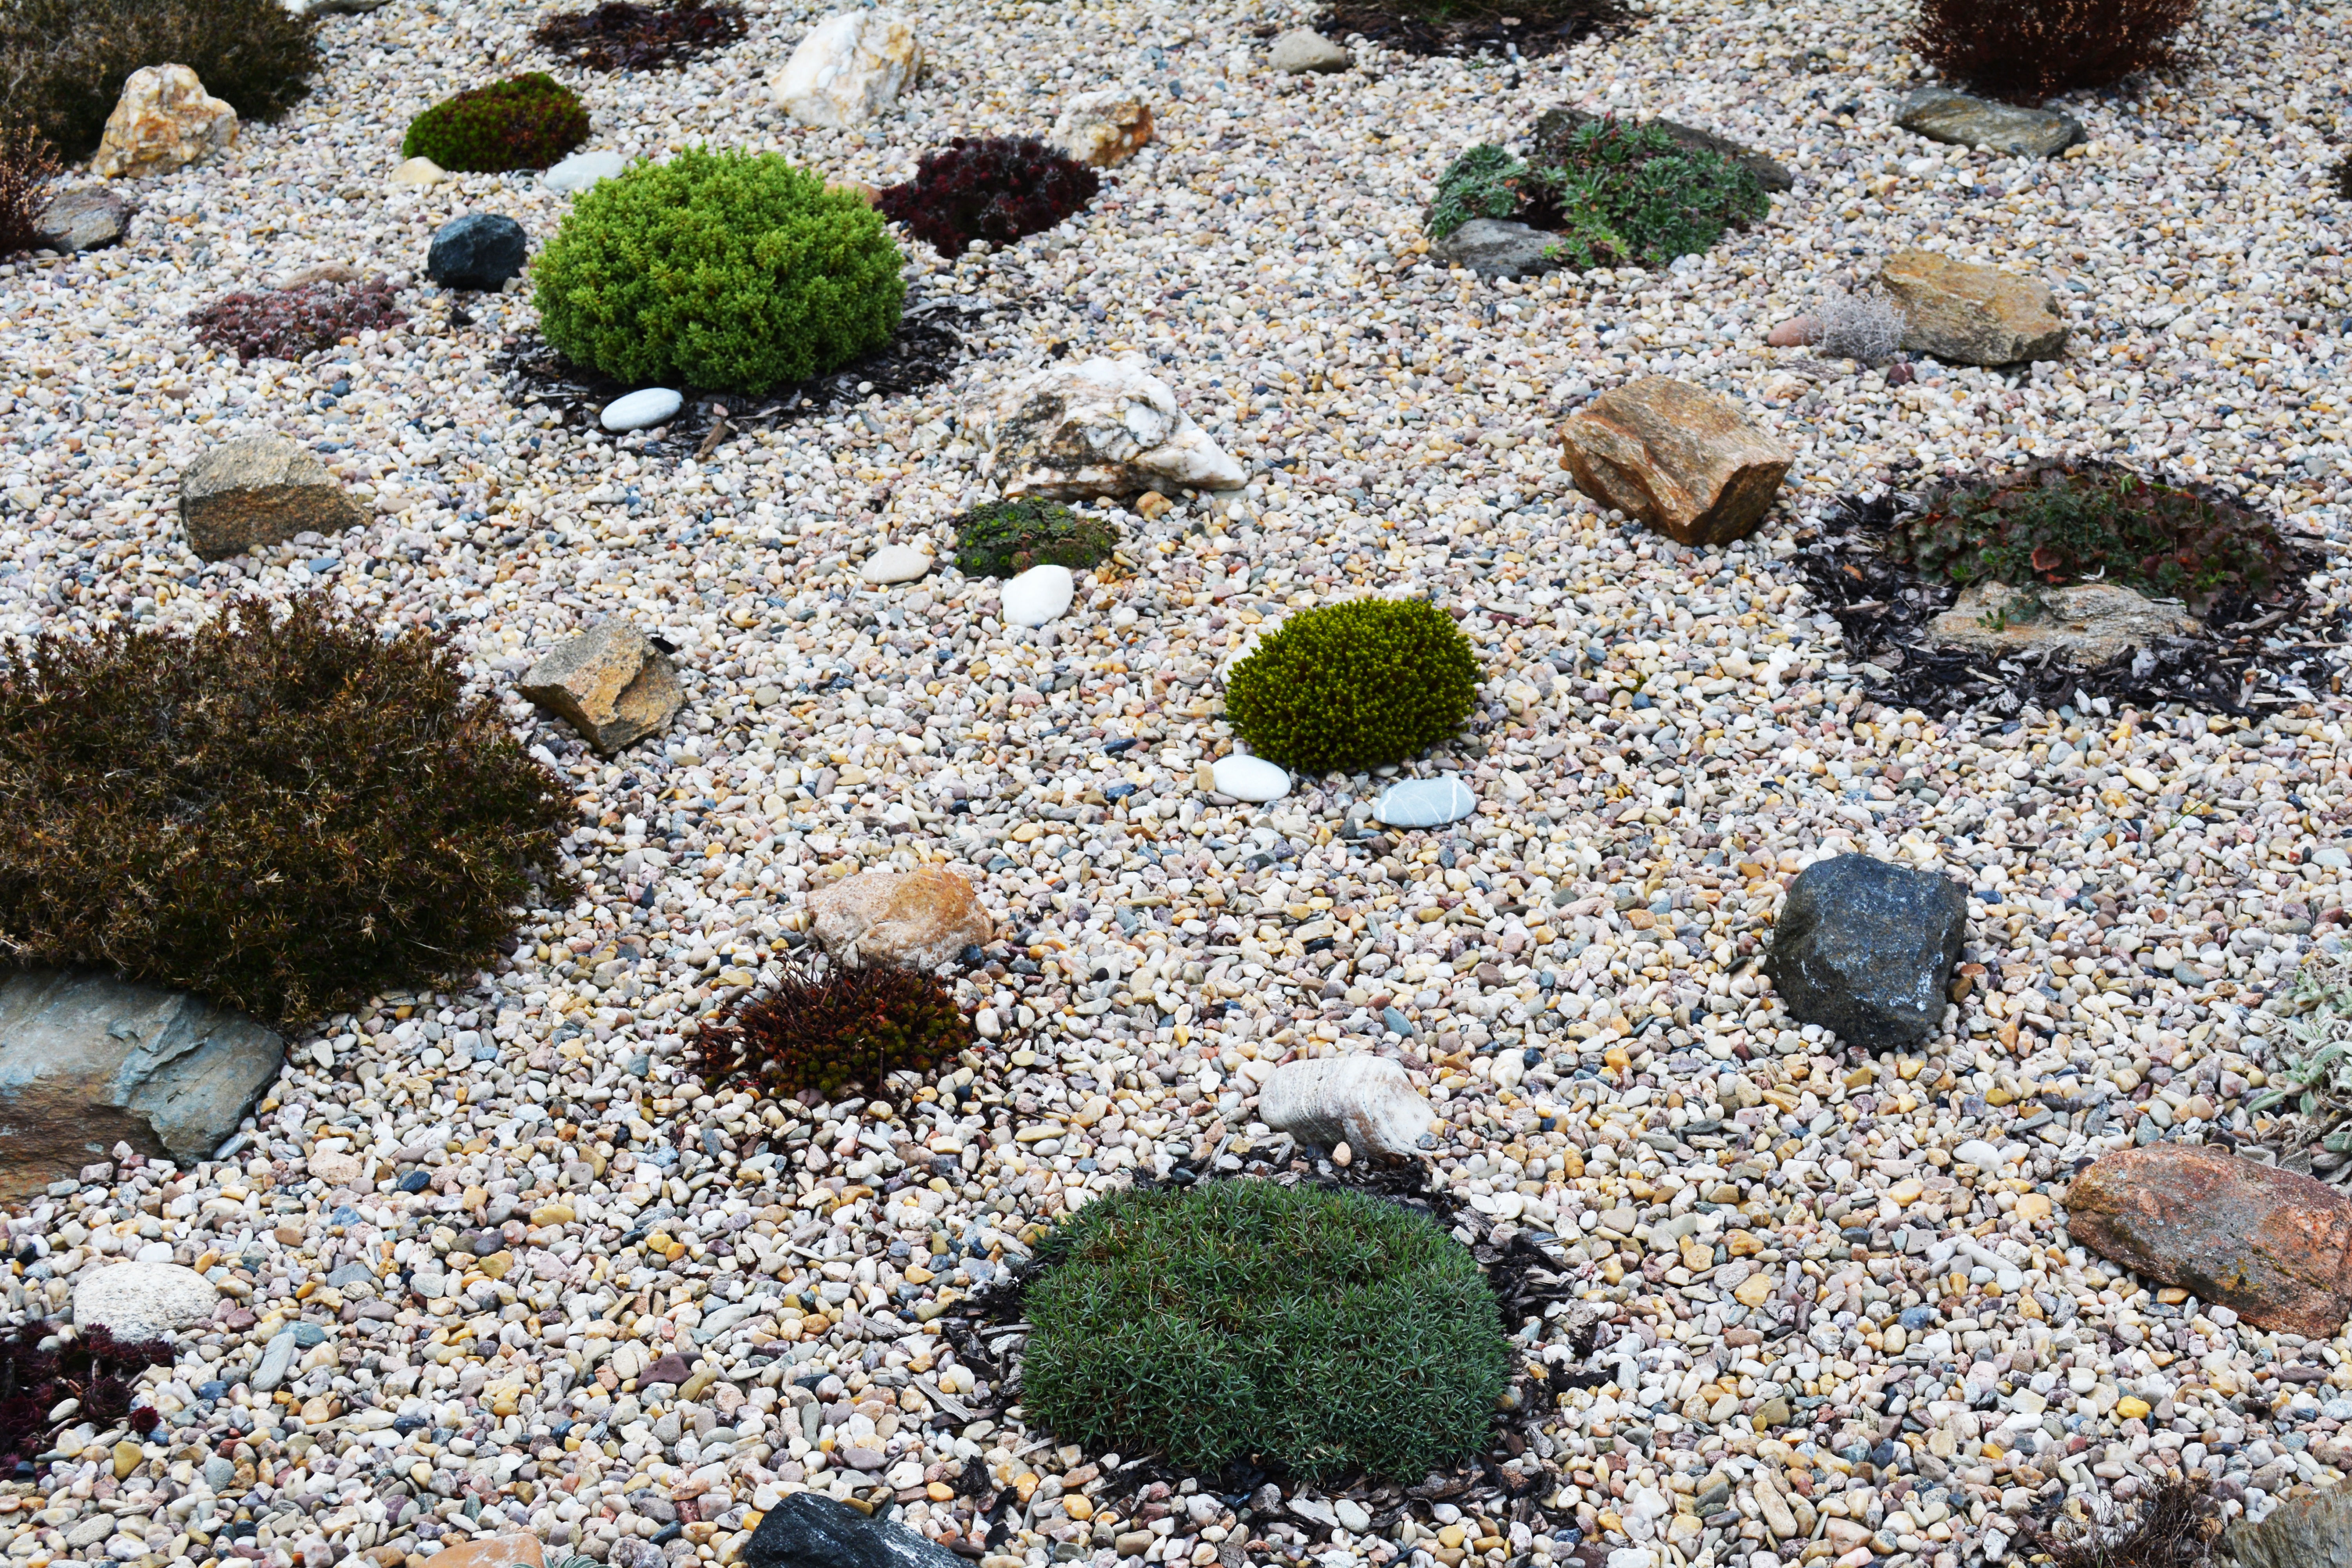
rock, plant, ground, flower, moss, decoration, pebble, soil, botany, garden, flowers, rocks, gravel, rhinestones, skalka, land plant, alpine plants